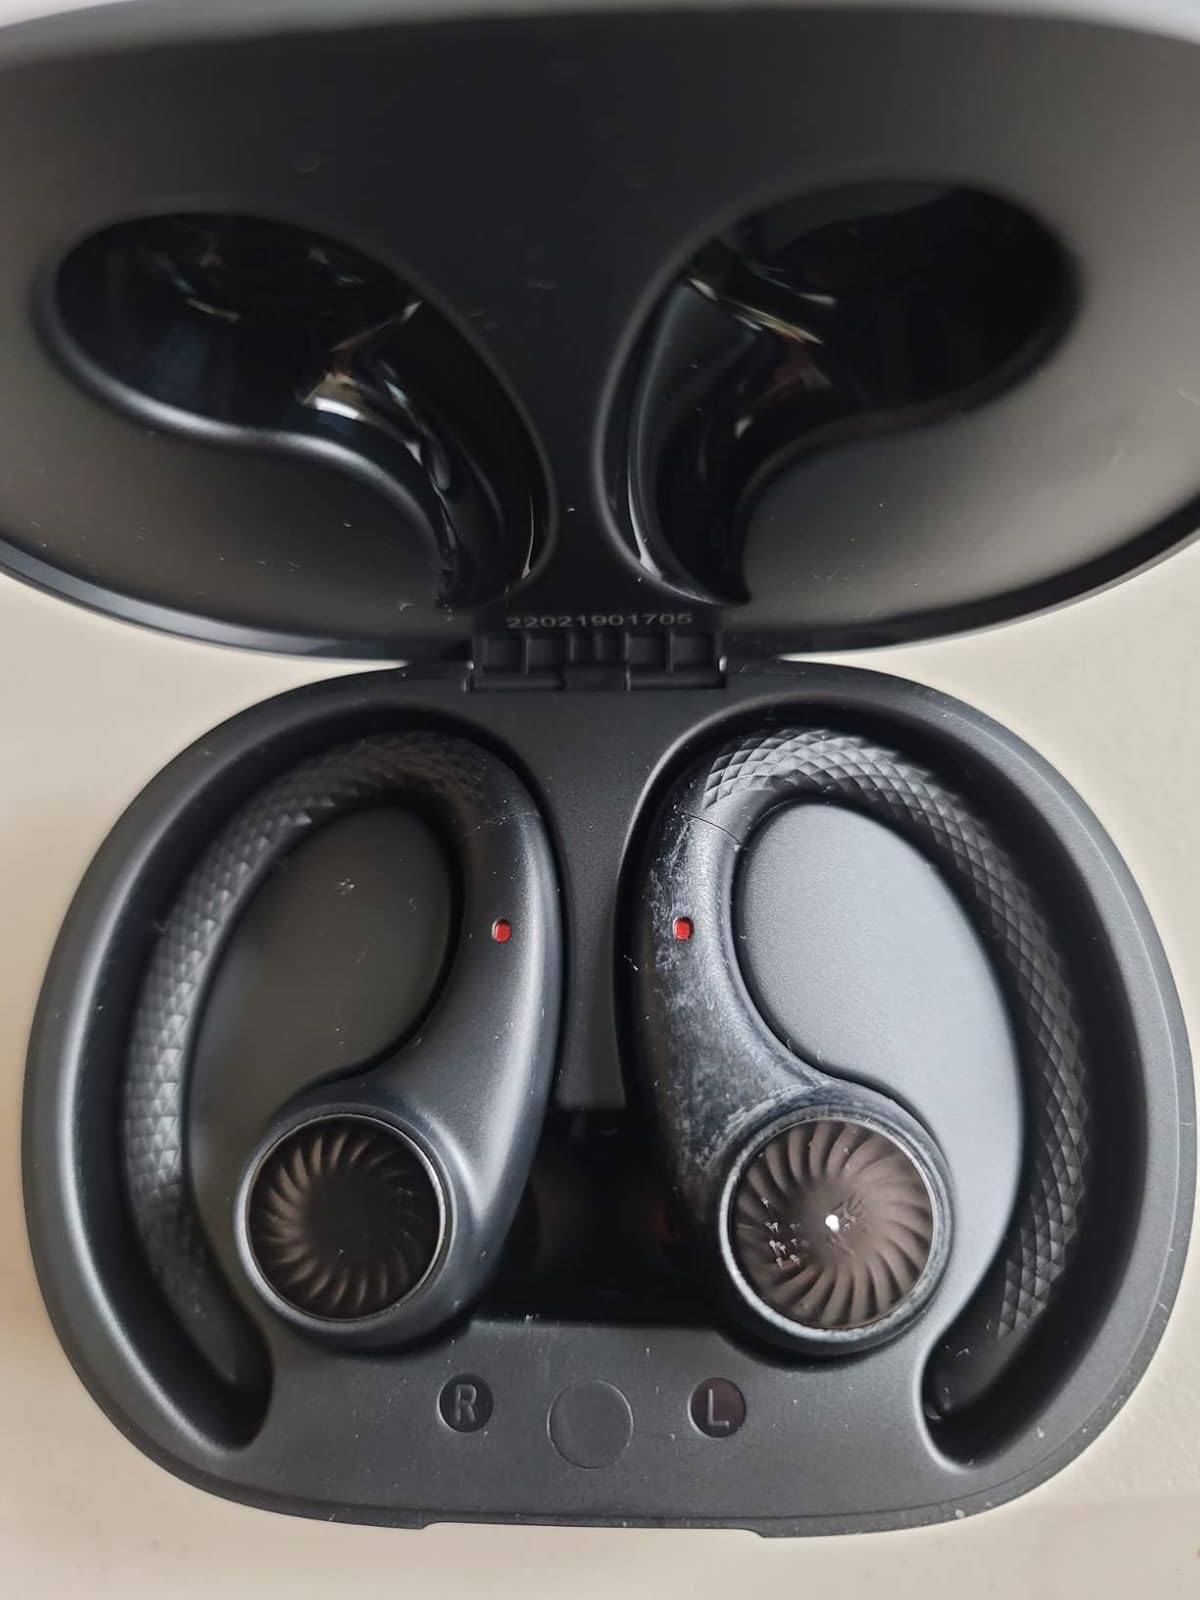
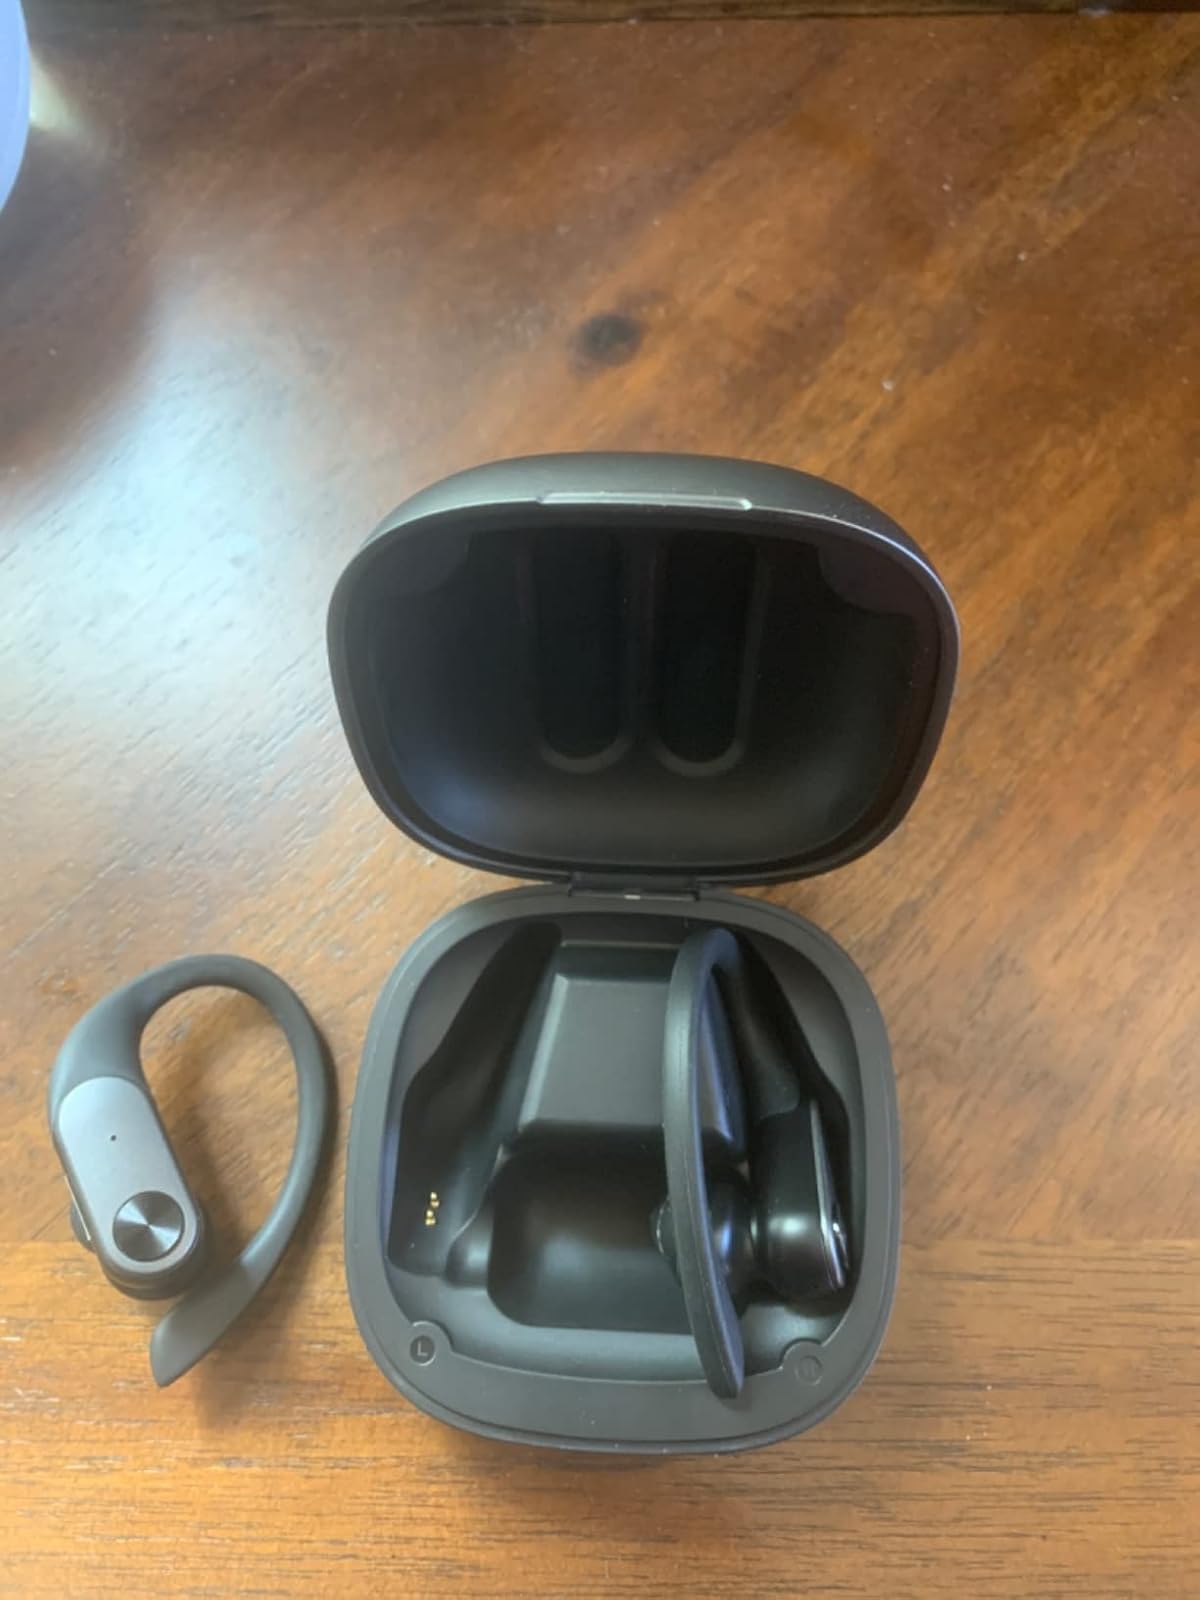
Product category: earbuds
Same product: no